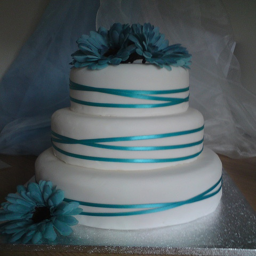
i like the simplicity with this cake